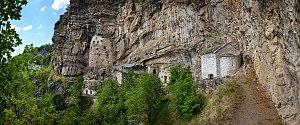
Savovo est un village de Serbie situé sur le territoire de la Ville de Kraljevo, district de Raška. Au recensement de 2011, il comptait 80 habitants.
Le haut ermitage Saint-Sava de Savovo est un ermitage orthodoxe serbe situé à Savovo, sur le territoire de la Ville de Kraljevo et dans le district de Raška, en Serbie. Il est inscrit sur la liste des monuments culturels de grande importance de la République de Serbie.